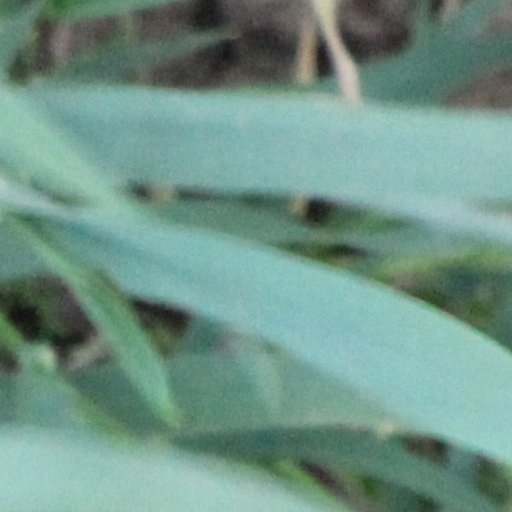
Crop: wheat